Haut-Katanga District

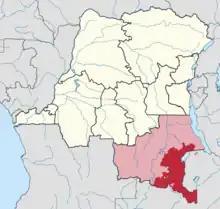
Location of Haut-Katanga district (red) in extreme south of the Democratic Republic of the Congo (2014)

Haut-Katanga District (Upper Katanga District) is a former district located in the former Katanga Province of the Democratic Republic of the Congo.